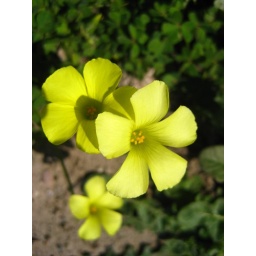
sun came up with no conclusions. flowers sleeping in their beds